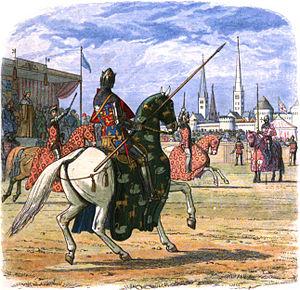
Sir John Falstaff est un personnage comique de fiction, créé par William Shakespeare et apparaissant dans les deux pièces Henry IV, ainsi que dans Les Joyeuses Commères de Windsor. Annoncé à tort dans l'épilogue de Henry IV 2 comme revenant dans la pièce suivante, Henry V, il ne fait pas partie de la liste des personnages de cette pièce, et on apprend au deuxième acte qu'il vient de mourir, Shakespeare ayant renoncé à le faire apparaître une quatrième fois.
Richard II est une fresque historique en vers écrite par William Shakespeare en 1595 inspirée par le règne de Richard II d'Angleterre. Bien que la pièce de théâtre ait pu être écrite indépendamment, elle constitue la première partie d'une tétralogie, nommée Henriad. Aussi trois pièces relatant la vie des successeurs de Richard II la suivent : Henry IV, Henry IV, et Henri V.